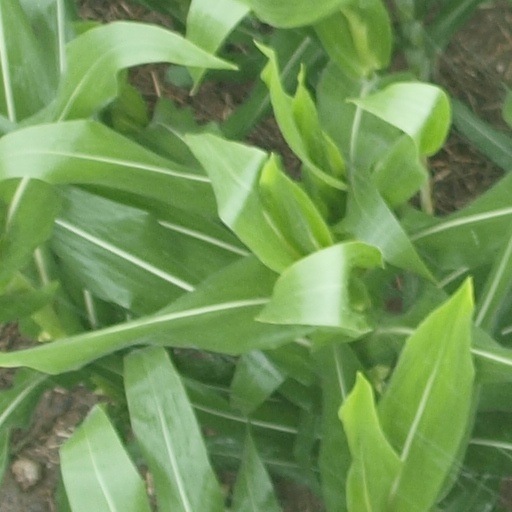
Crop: maize; corn